England cricket team

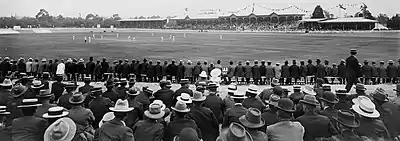
The Adelaide Oval, second day of the third test between Australia and England, 20 January 1902. Australia won by 4 wickets.

The start of the 20th century saw mixed results for England as they lost four of the eight Ashes series between 1900 and 1914. During this period, England lost their first series against South Africa in the 1905–06 season 4–1 as their batting faltered.